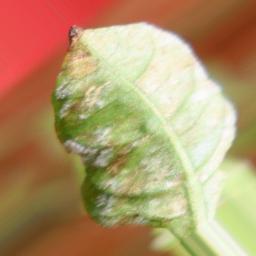
Label: powdery mildew